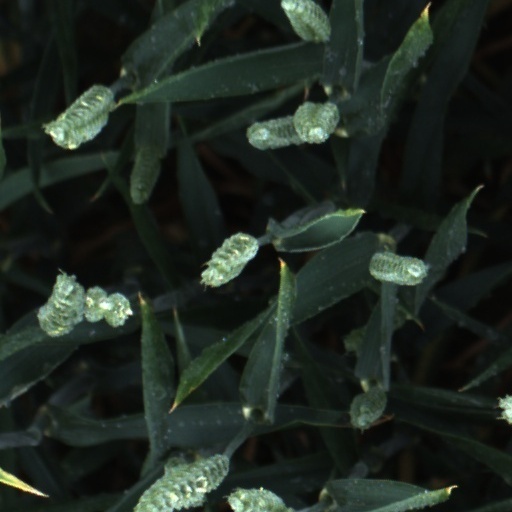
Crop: wheat